Veneration of Judas Thaddaeus in Mexico

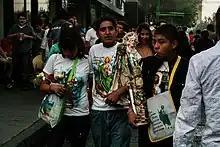
Devotees in procession in Mexico City

Devotion to Judas Thaddaeus is widespread in Mexico City and some other areas, especially among the poor, often referred to by the familiar diminutive San Juditas. Devotees also include police, truck drivers, manual laborers and some upper-class people such as college students, politicians, businesspeople and artists. The popularity of this saint is growing, especially among young people. Images can be seen at secular, popular events for youth, especially on the 28th of the month.